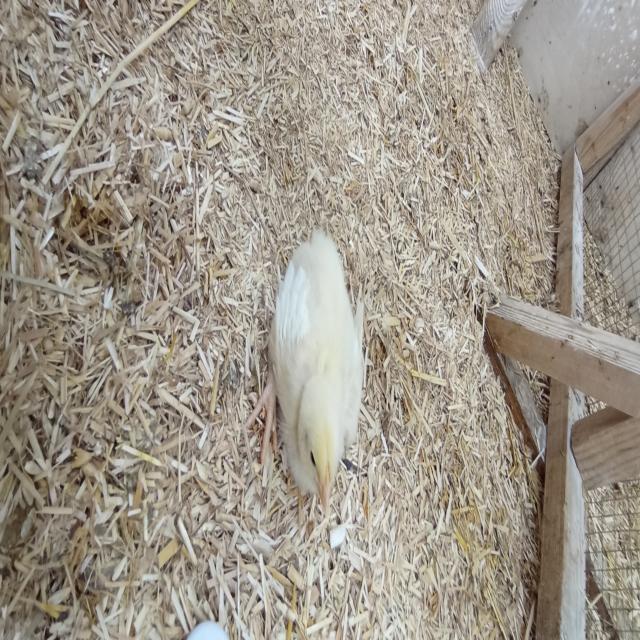
Weight: 171 g